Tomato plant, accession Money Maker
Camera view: bottom (45 deg); turntable rotation: 270 degrees
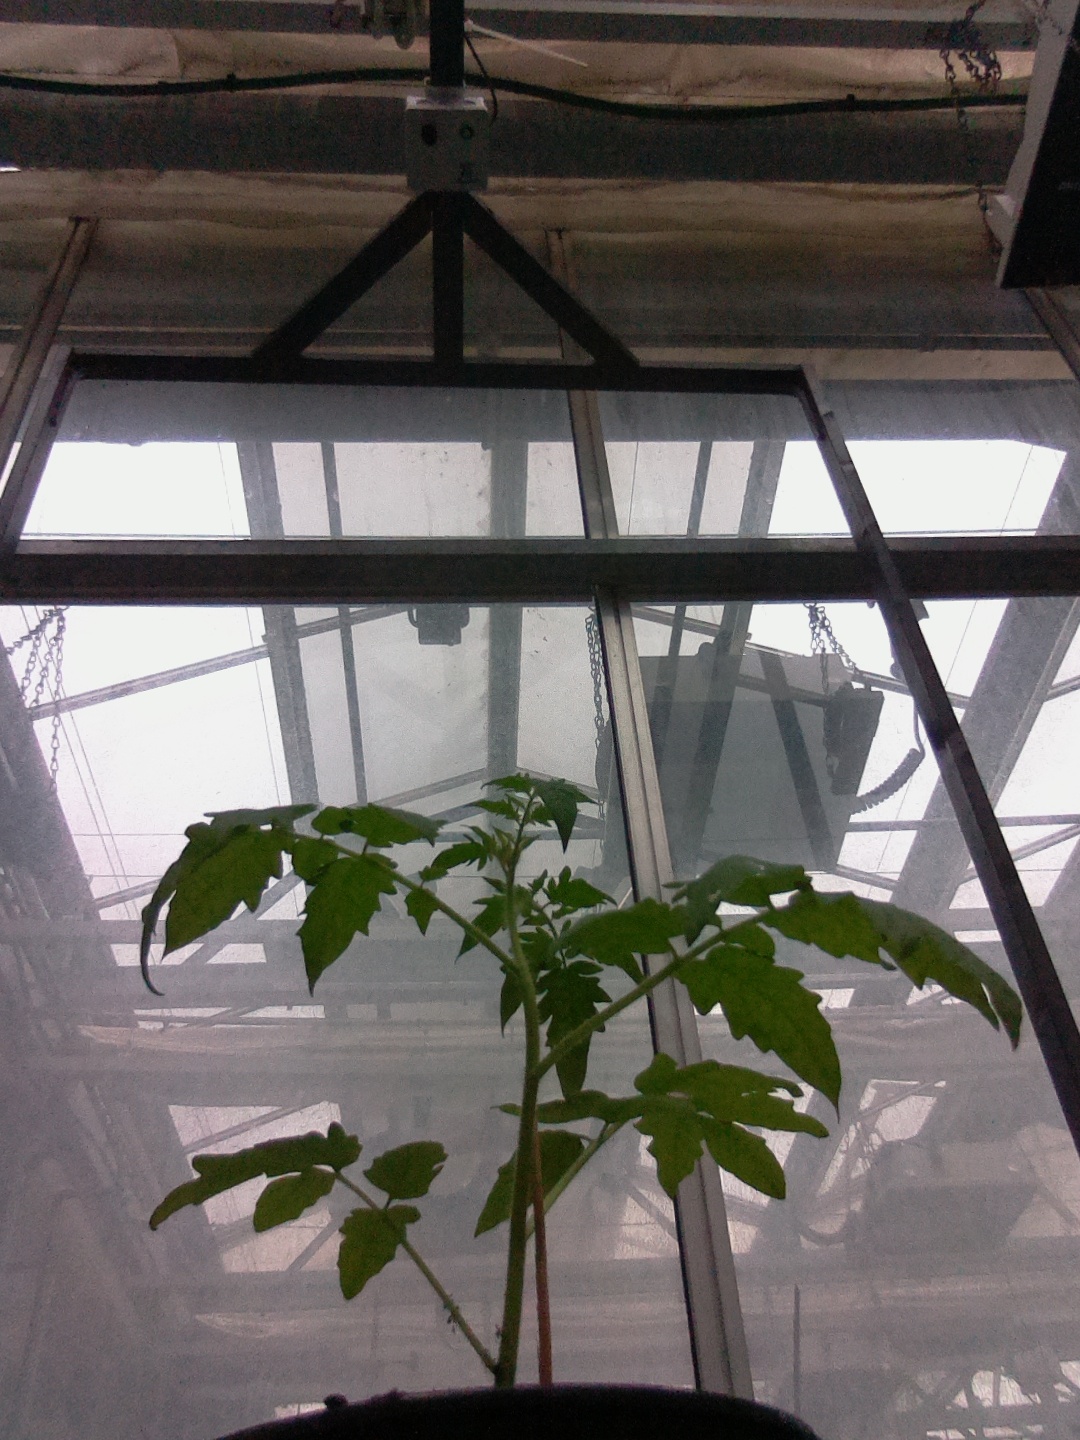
BBCH growth stage 13: 6 of true leaves visible